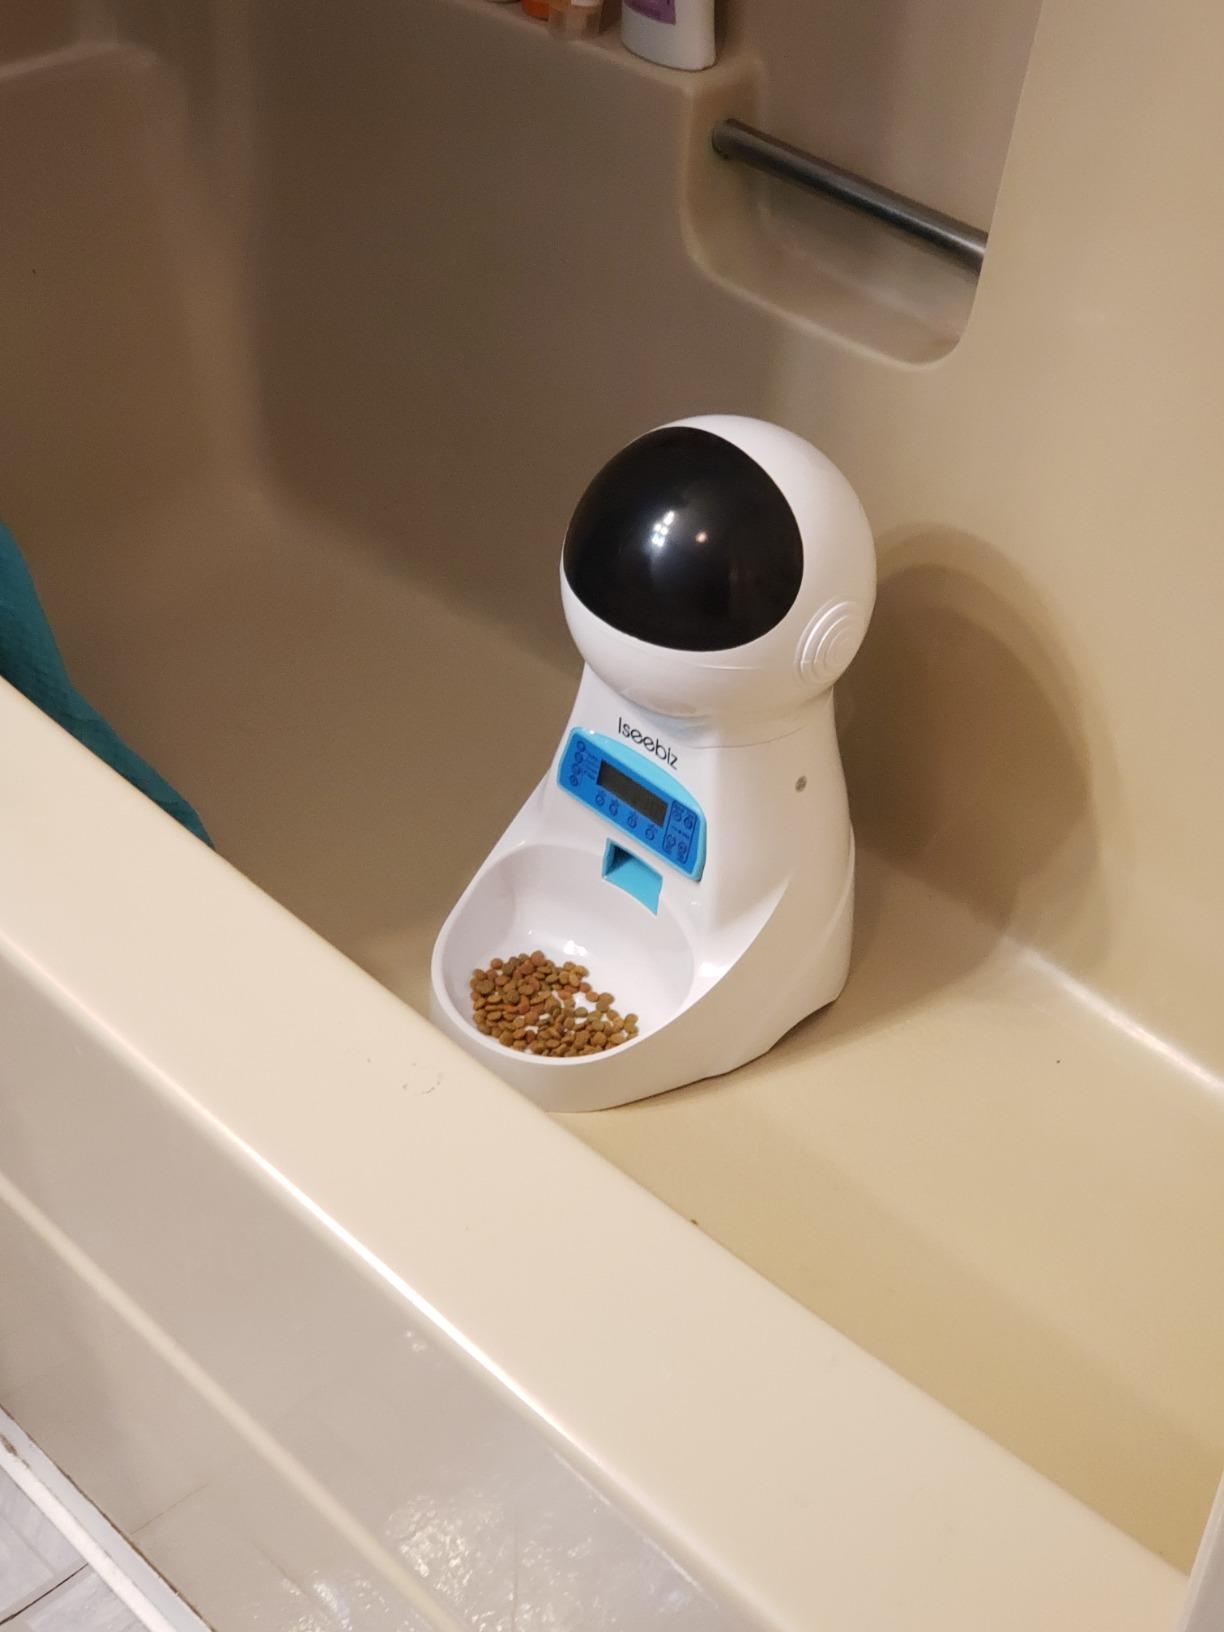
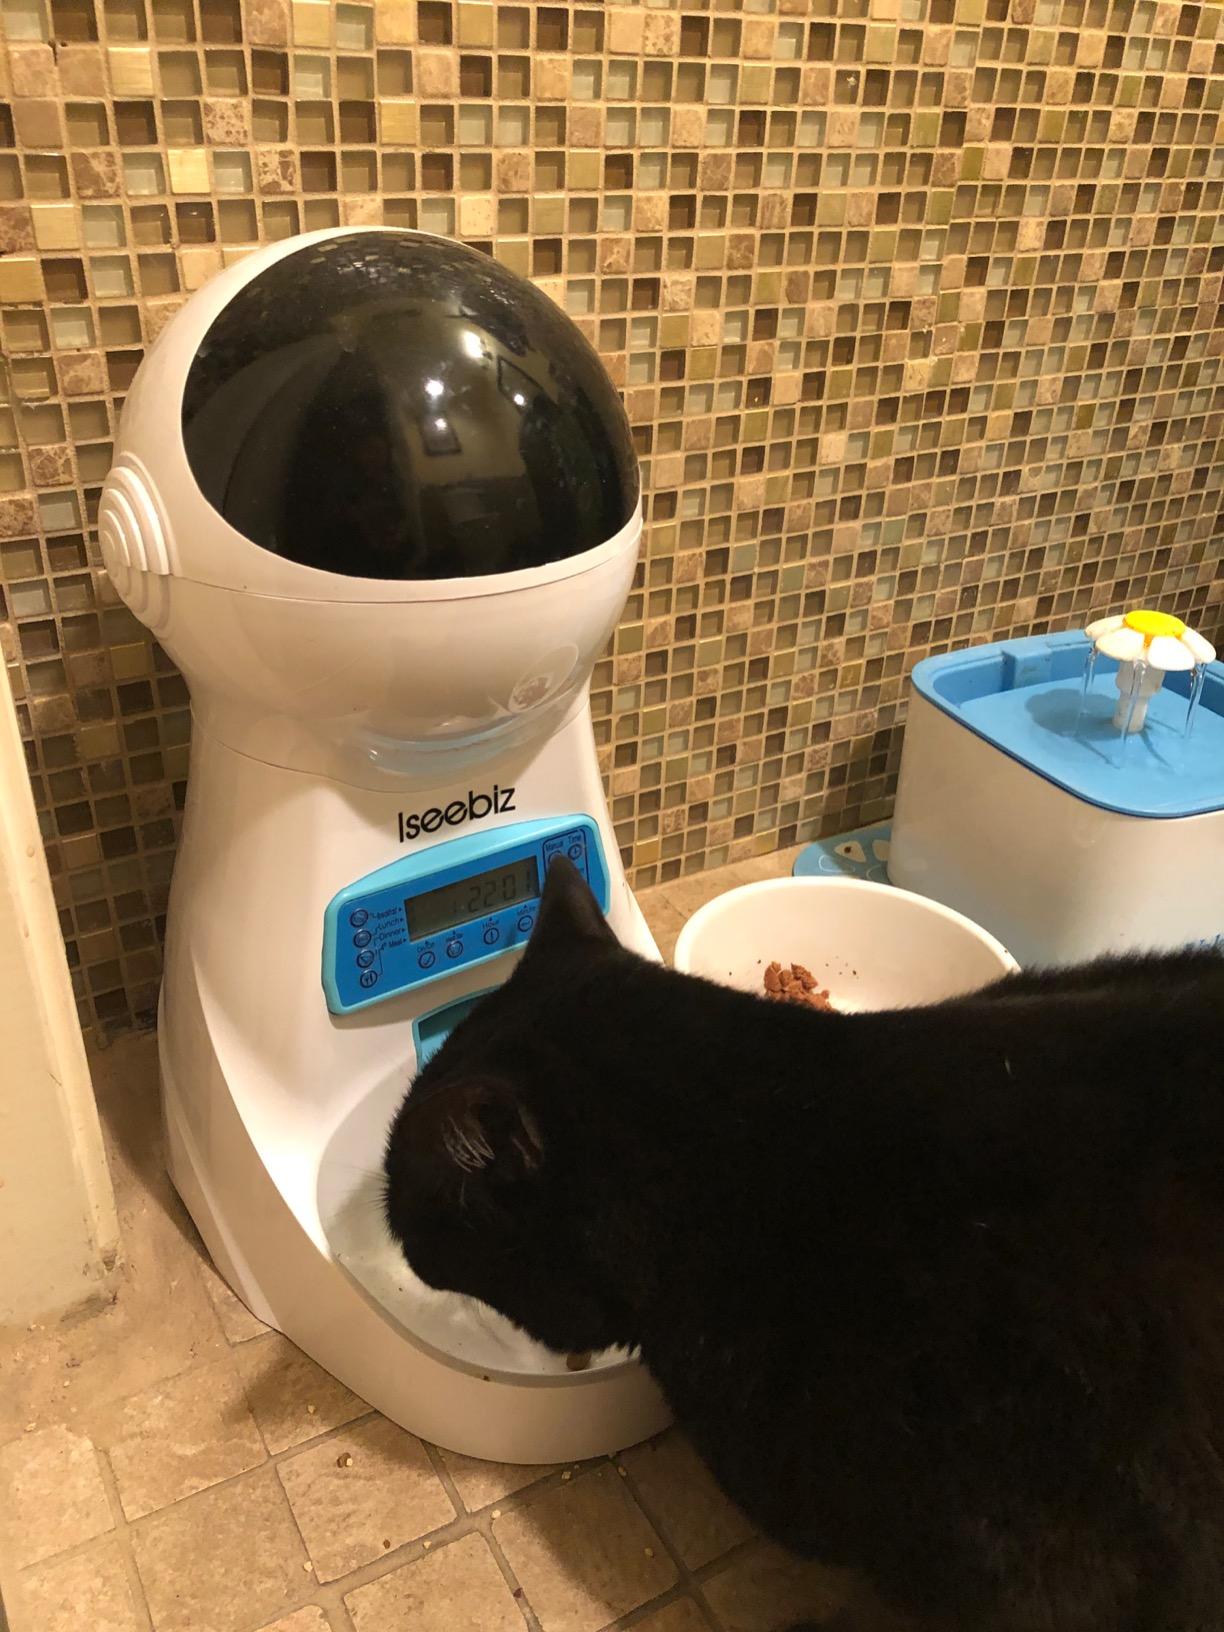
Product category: items_feeder
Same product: yes